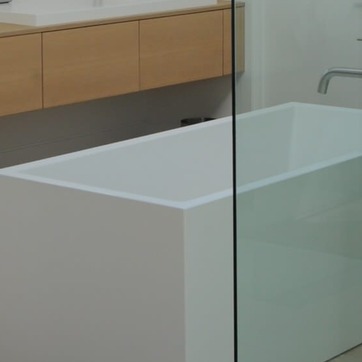
Material: ceramic